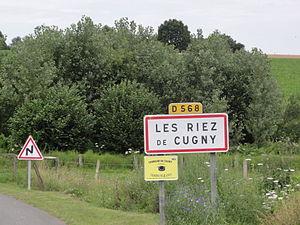
Cugny (Aisne) city limit sign Les Riez de Cugny
Cugny est une commune française située dans le département de l'Aisne, en région Hauts-de-France.